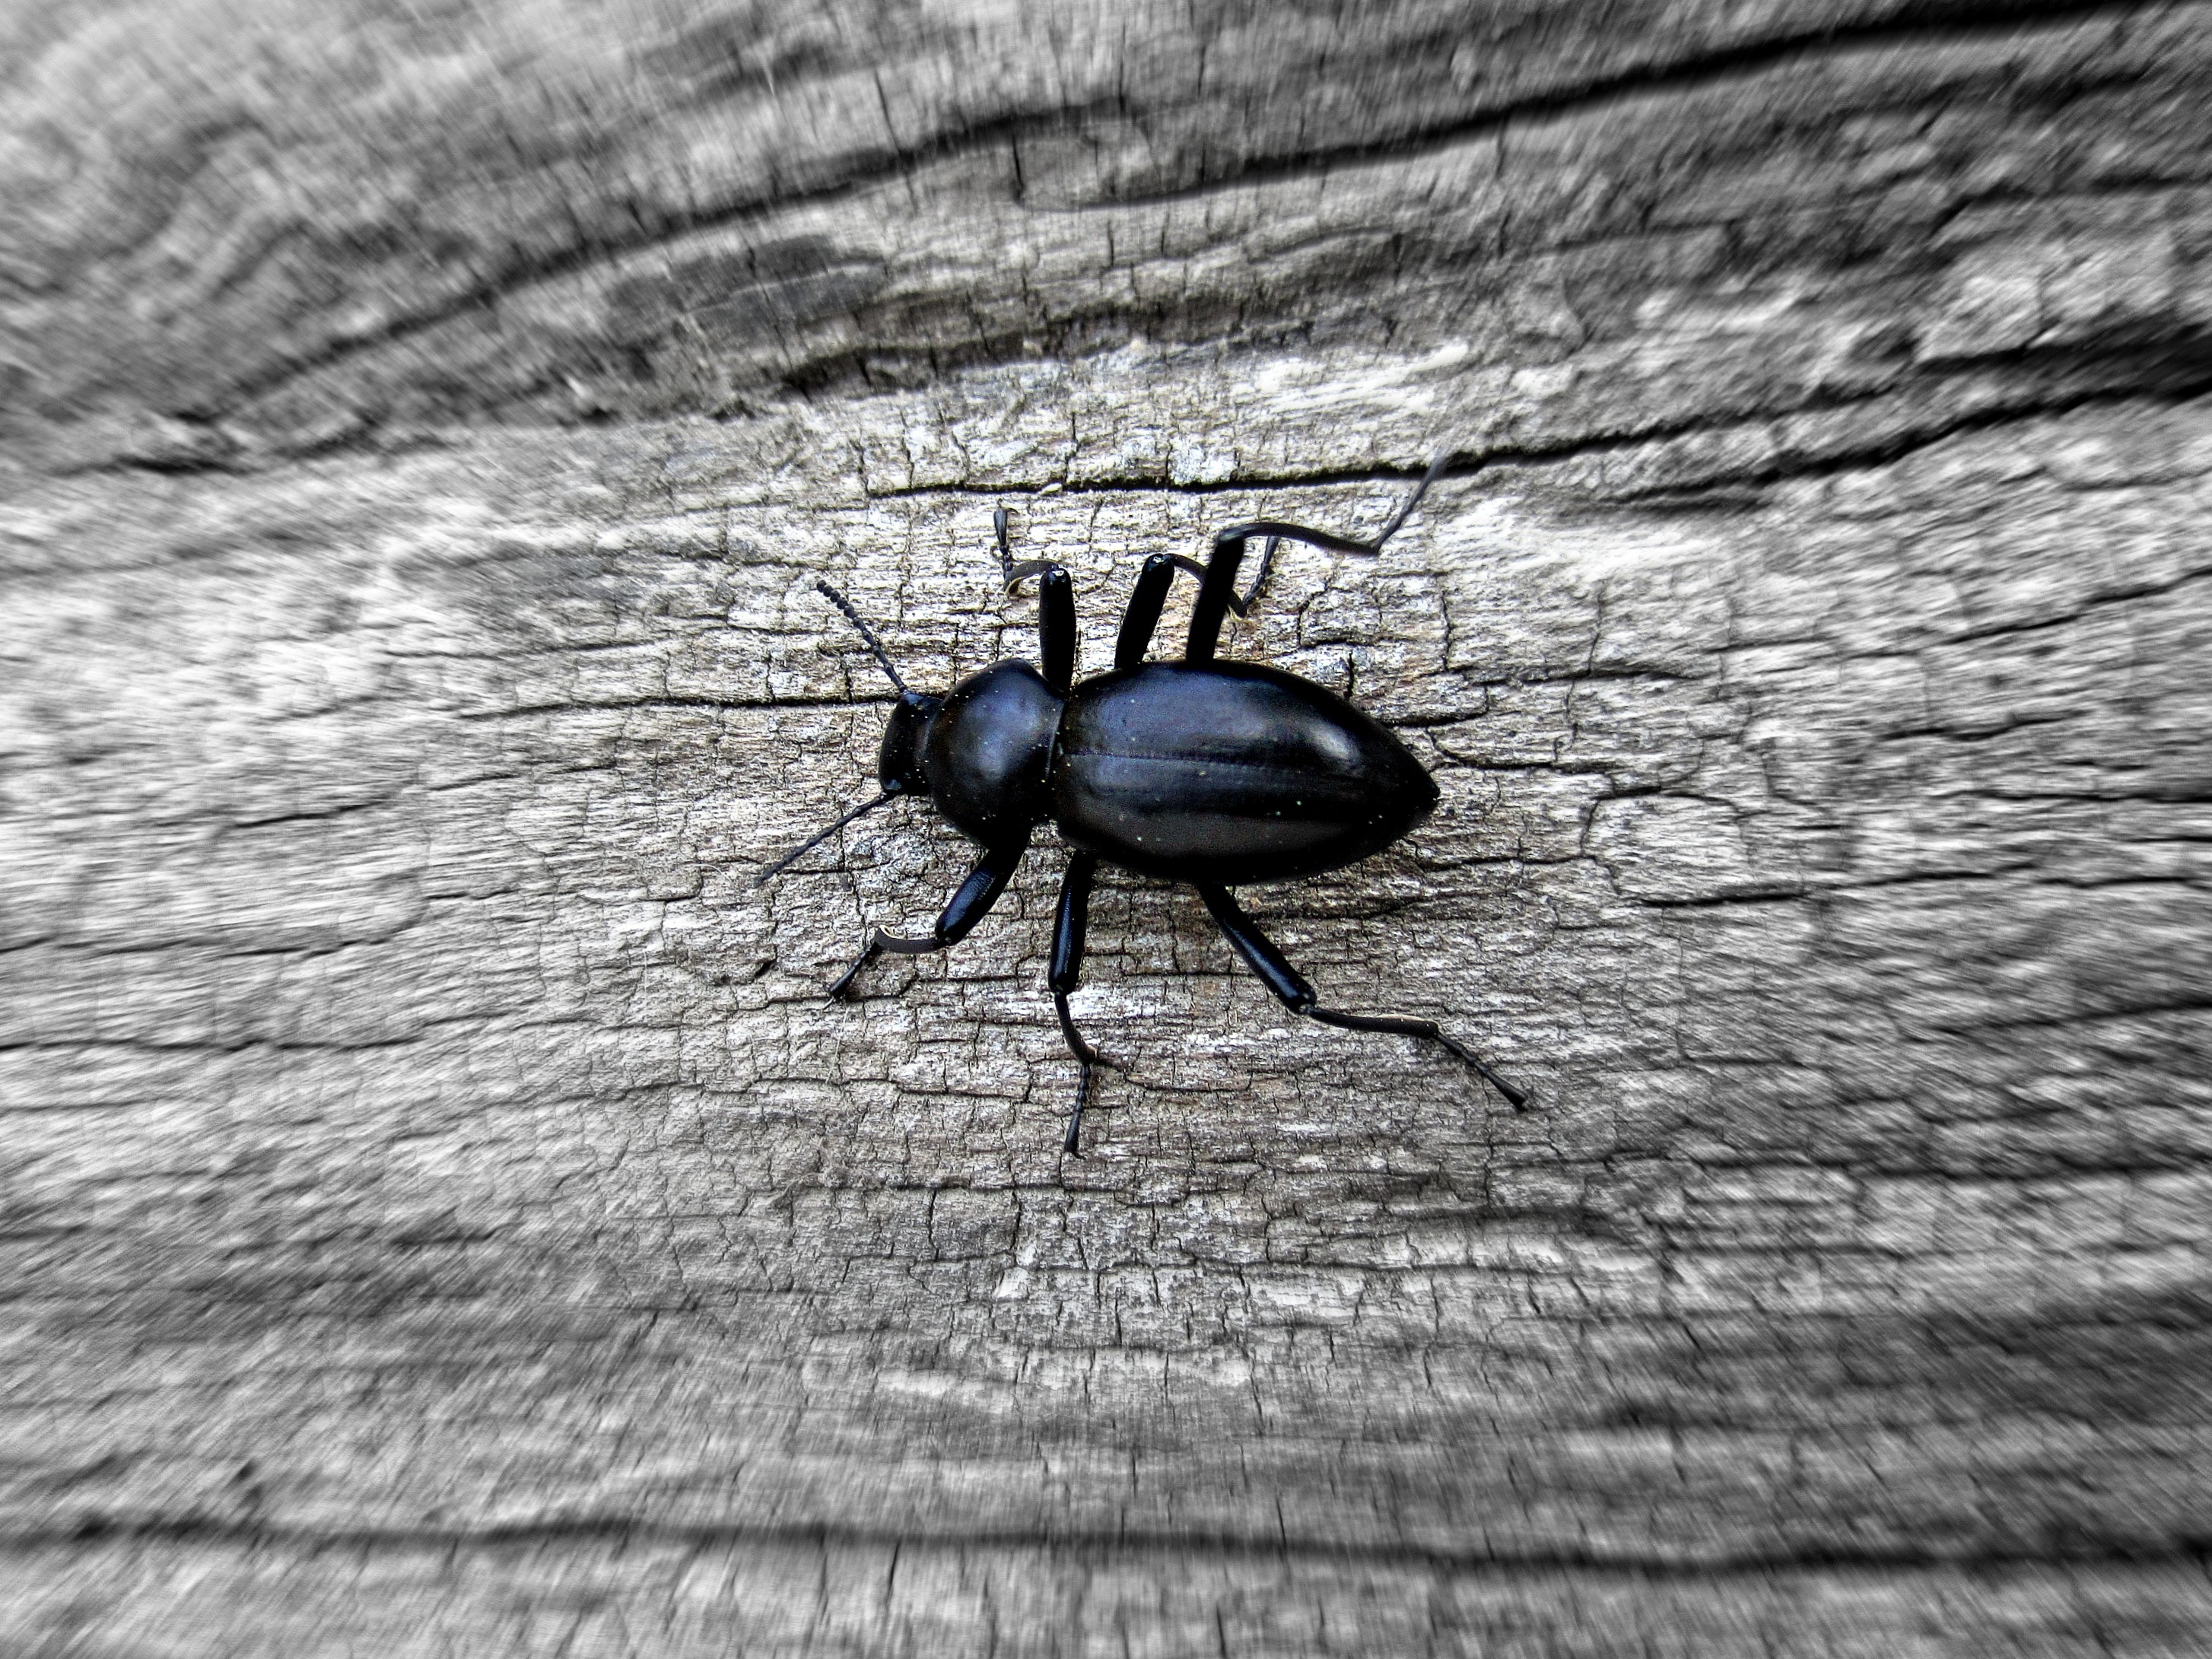
nature, forest, outdoor, black and white, photography, animal, fly, wildlife, insect, macro, biology, natural, small, bug, black, monochrome, fauna, invertebrate, close up, pest, beetle, macro photography, arthropod, dung beetle, monochrome photography